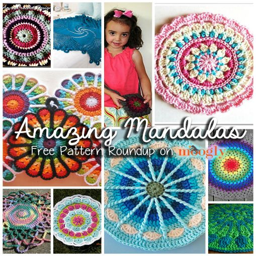
no longer only a religious symbol , mandalas are meditative crochet for all .